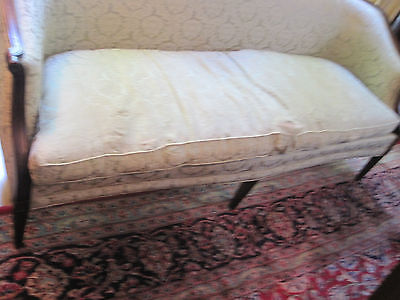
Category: sofa